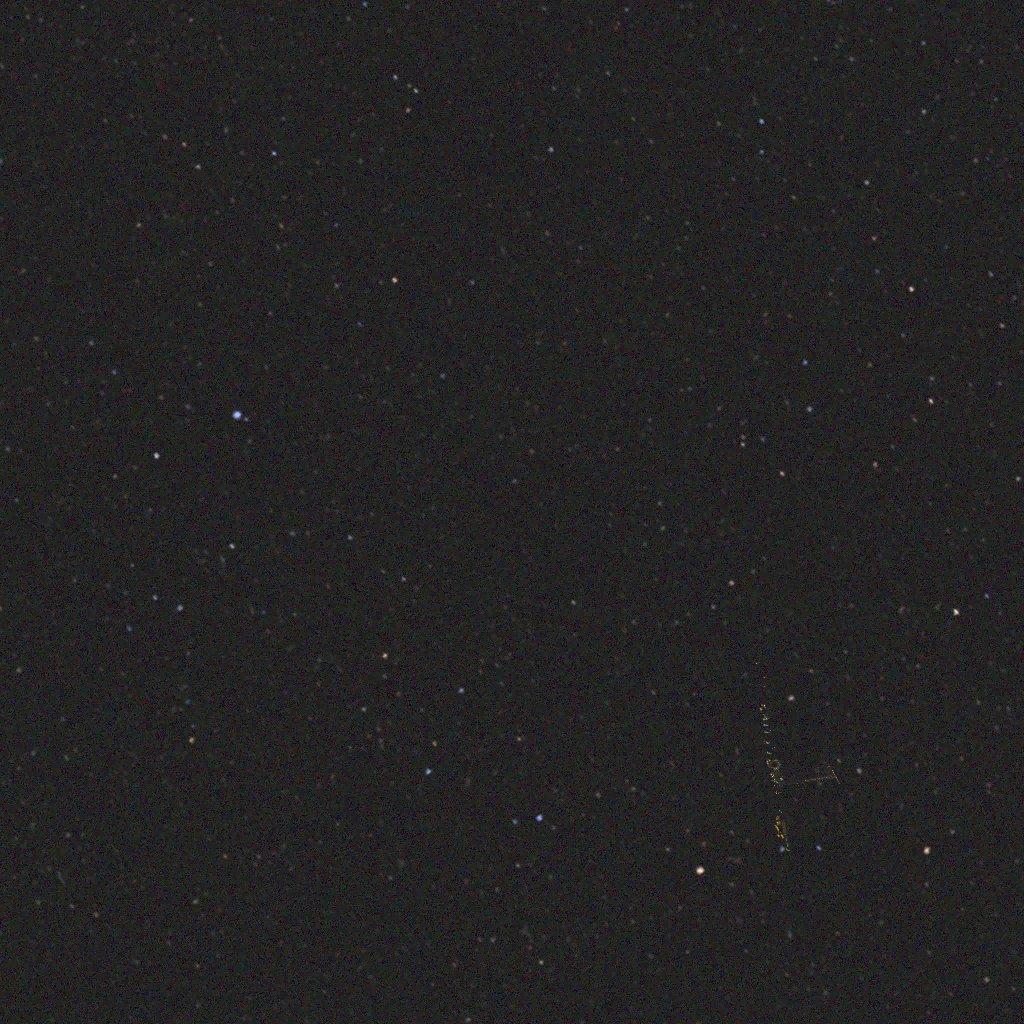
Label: proba_2